The Ritz Hotel, London

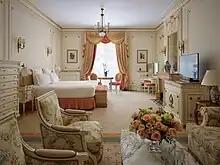
A Junior Suite at The Ritz

During the 1977 major renovation of the hotel, the scaffolding used in the project was hidden by a clean cloth during mealtimes in the Louis XVI restaurant so as not to upset diners with a possibly disturbing sight. During the renovation, the columns in the hotel's lobbies were stripped of many coats of cream-coloured paint to display their original pink marble. Most of the work done in the renovation was done to restore and clean while keeping the original 1906 colour scheme. Much of the furniture from the original opening was still in use; new items were faithful copies styled after the originals. The hotel retained its nightstand call buttons for maid, waiter, valet and servant, refusing to make its patrons dial a telephone for services.